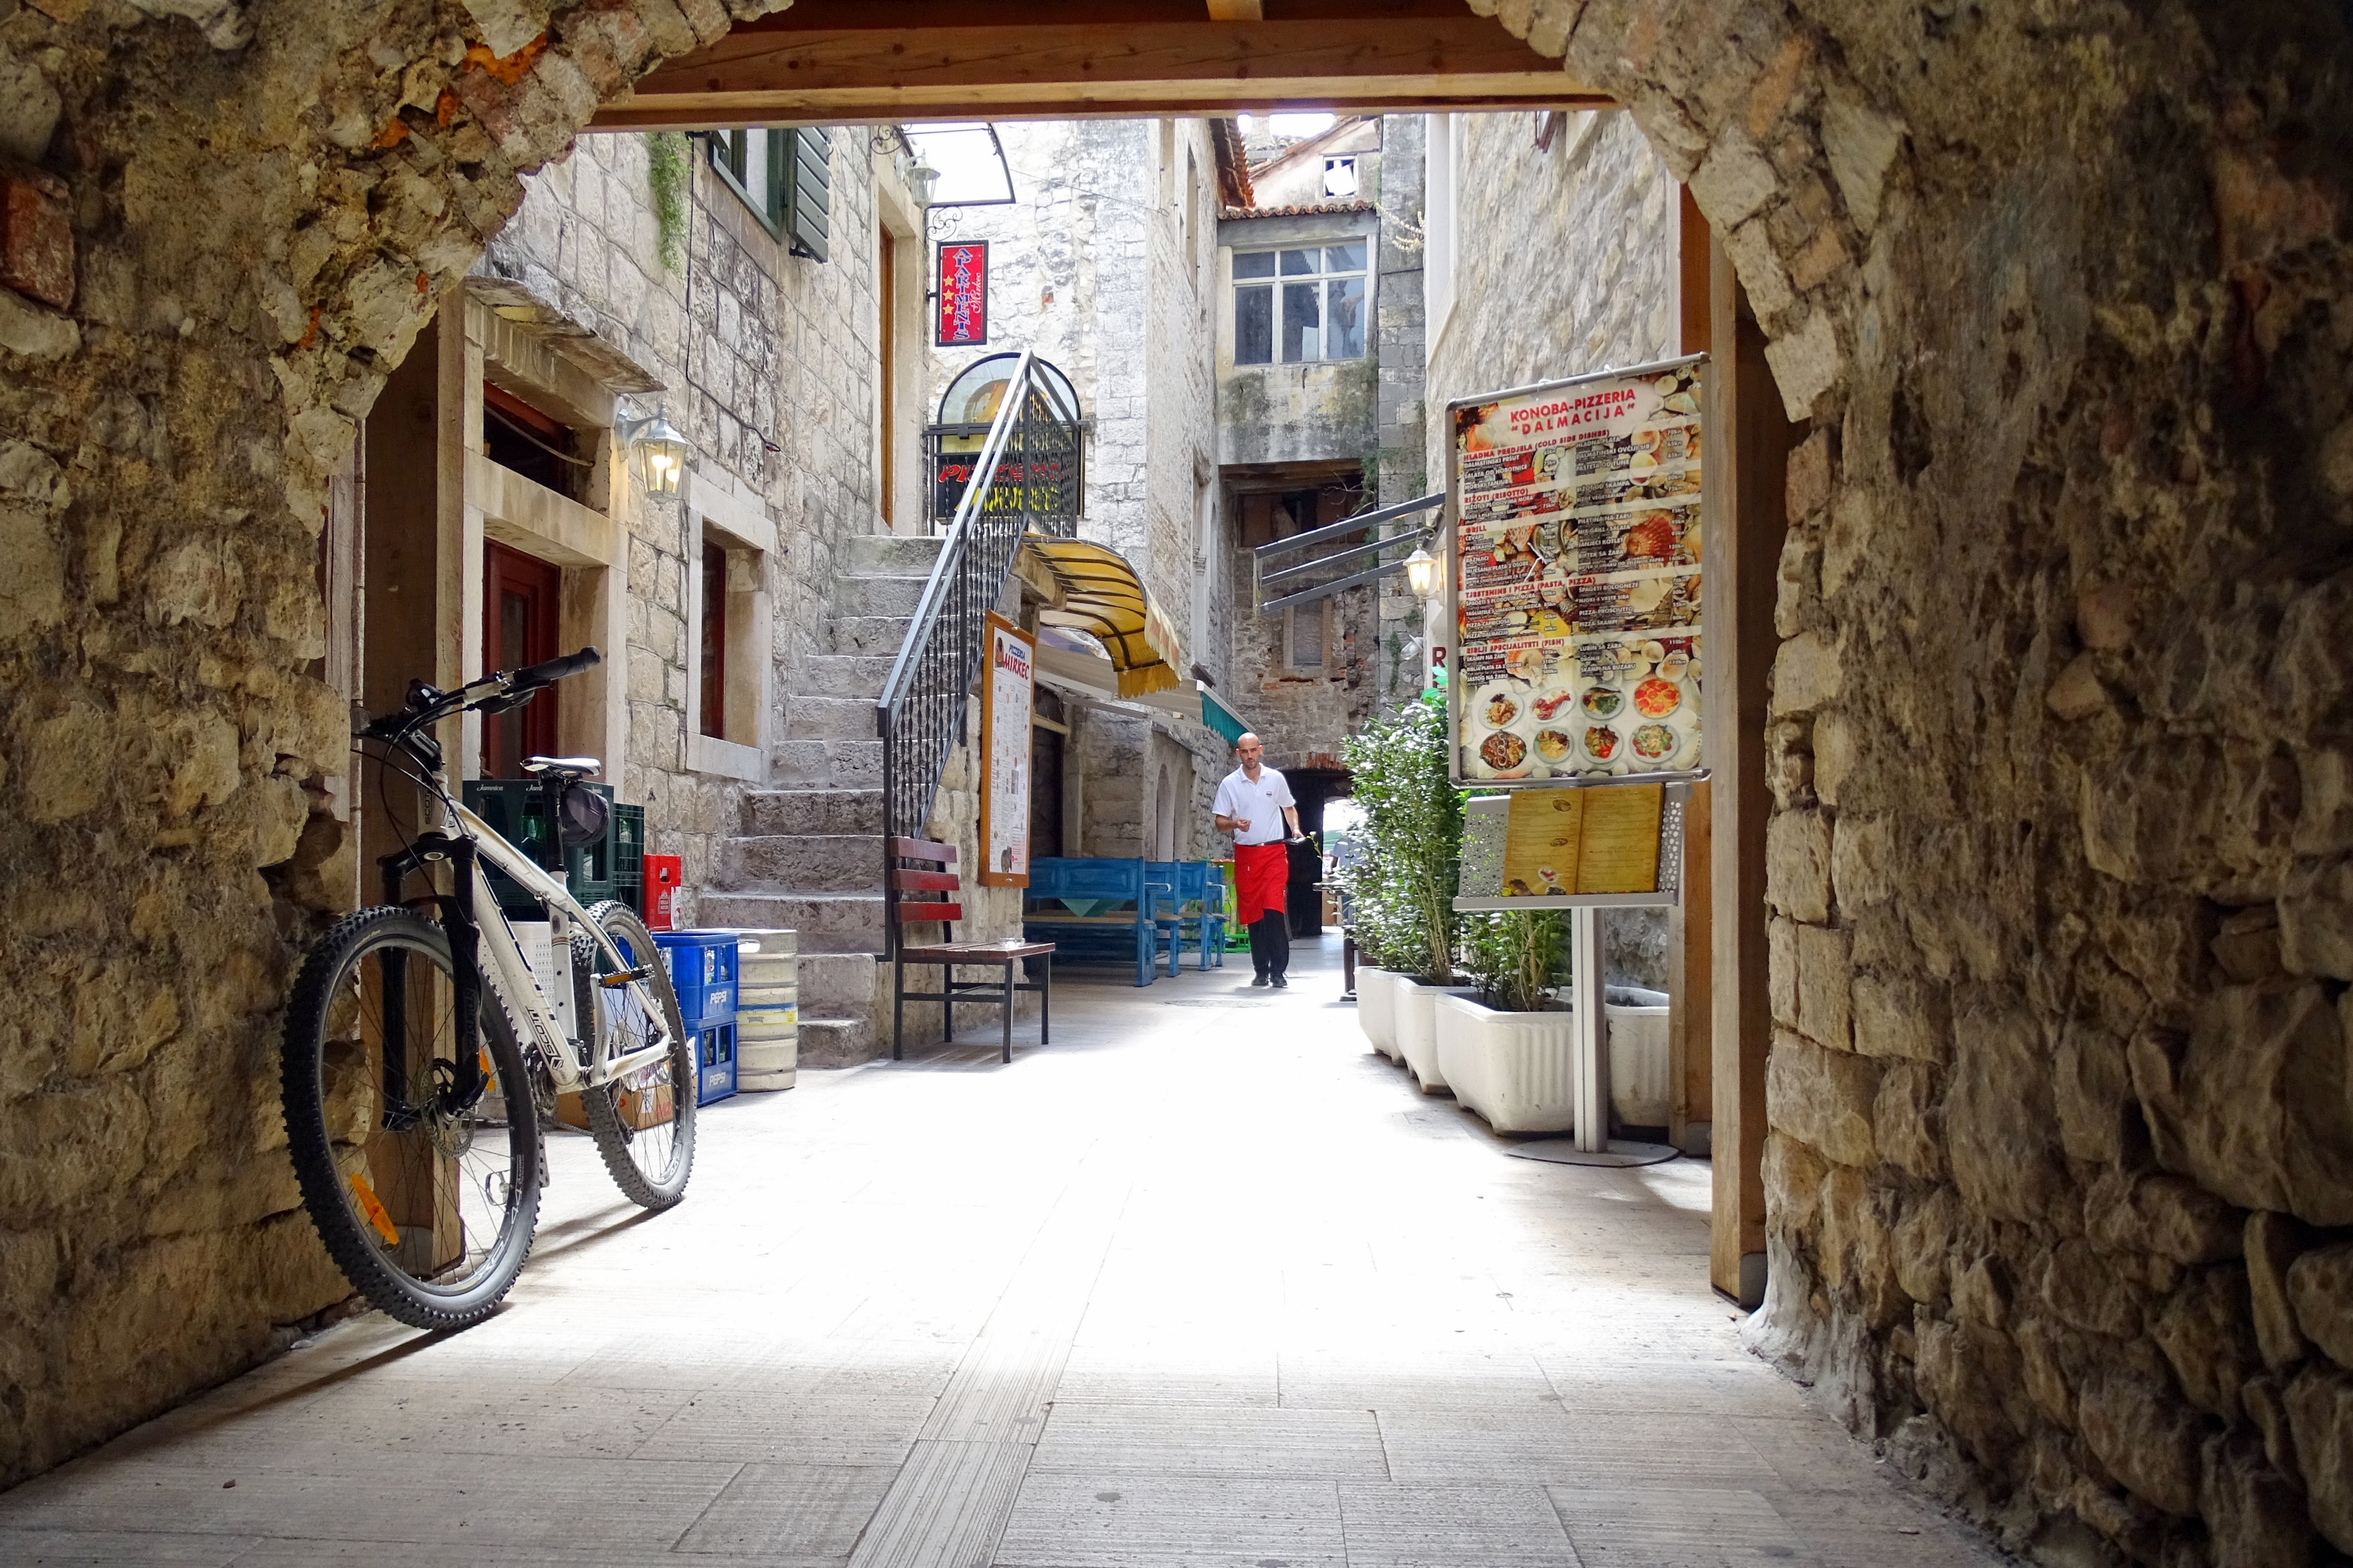
wood, road, street, town, alley, travel, village, color, tourism, lane, season, goal, streetscape, old town, croatia, infrastructure, masonry, dalmatia, neighbourhood, trogir, urban area, ancient history, human settlement